Deacon Jones (infielder)

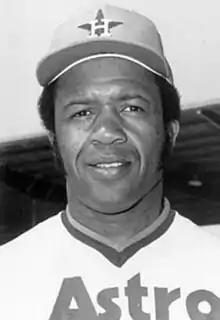
Jones in 1976

Grover William "Deacon" Jones (April 18, 1934 – May 7, 2023) was an American professional baseball player, coach, manager and scout. He appeared in 40 Major League games as a first baseman and pinch hitter for the Chicago White Sox (1962–63; 1966).